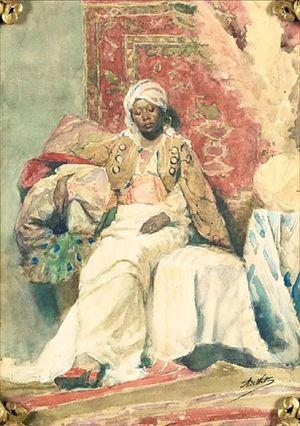
Adrien de Witte, né le 2 août 1850 à Liège et mort le 25 juin 1935 dans sa ville natale, est un peintre et graveur belge, et l'un des plus grands artistes de l'école liégeoise.